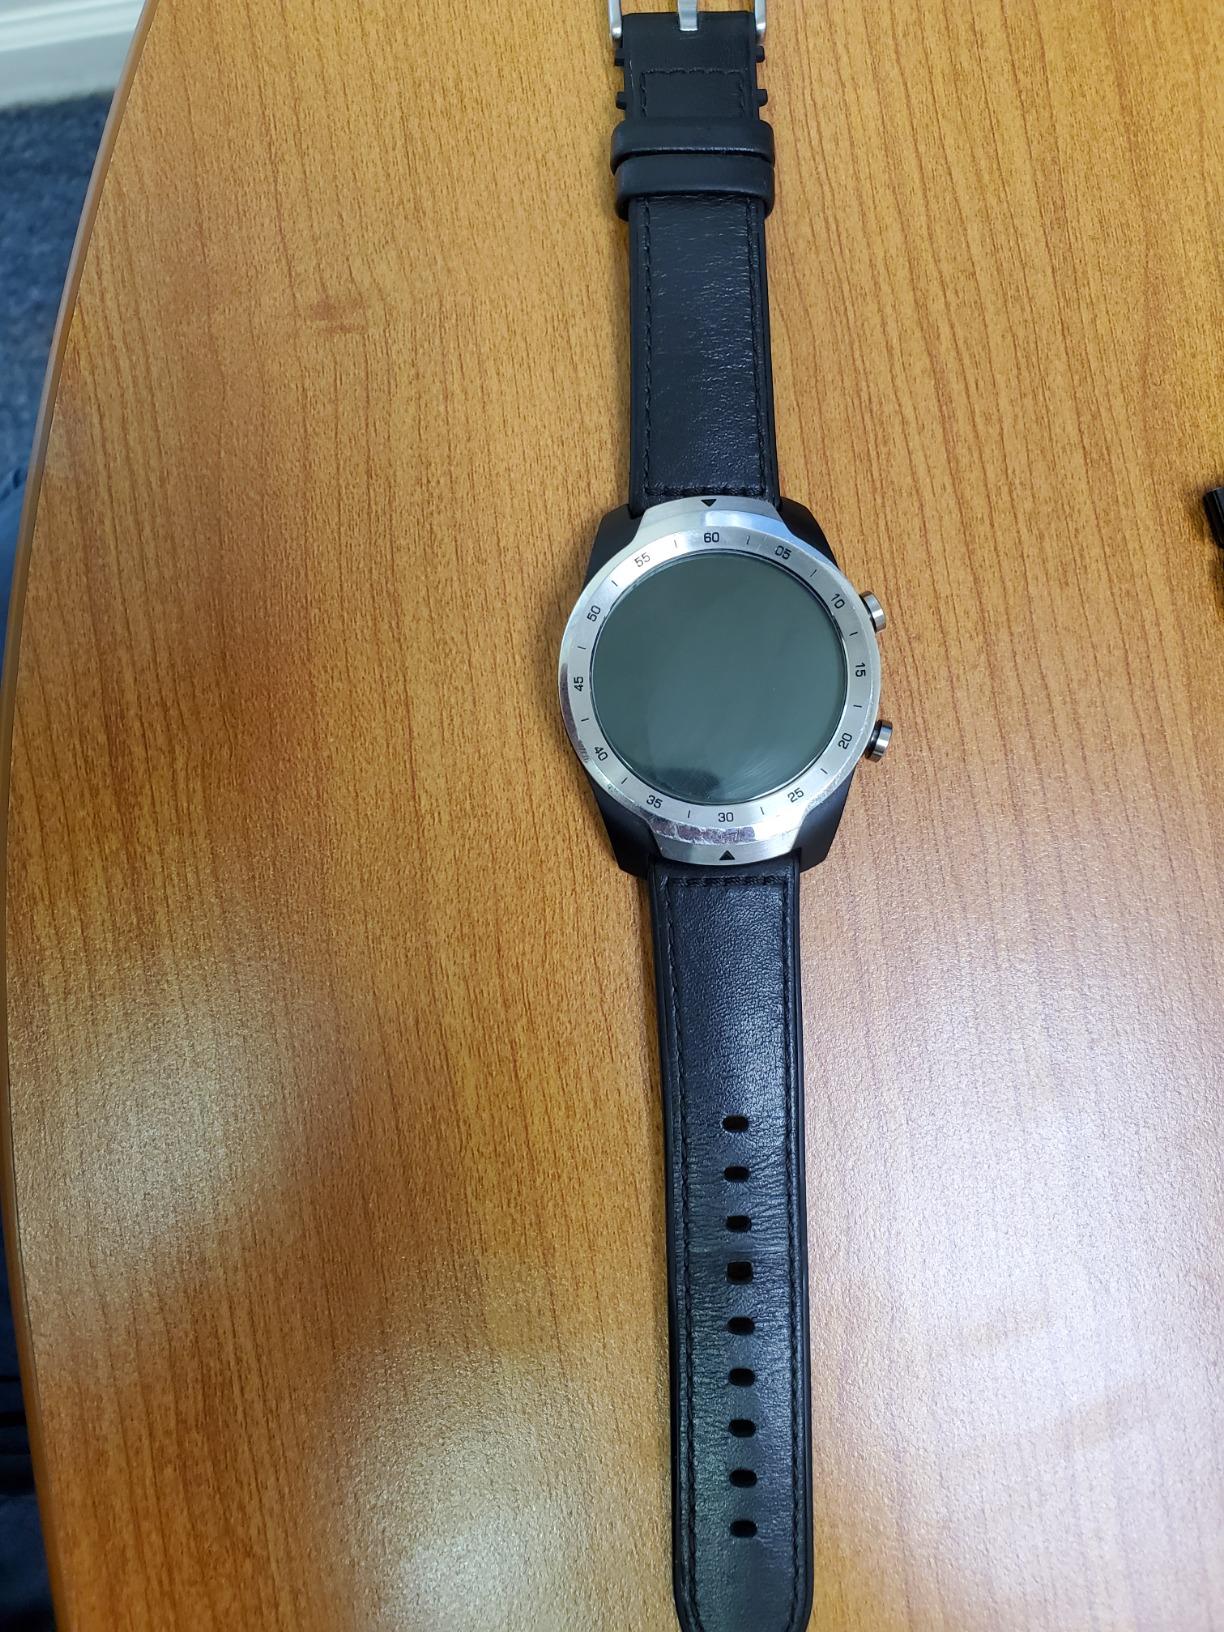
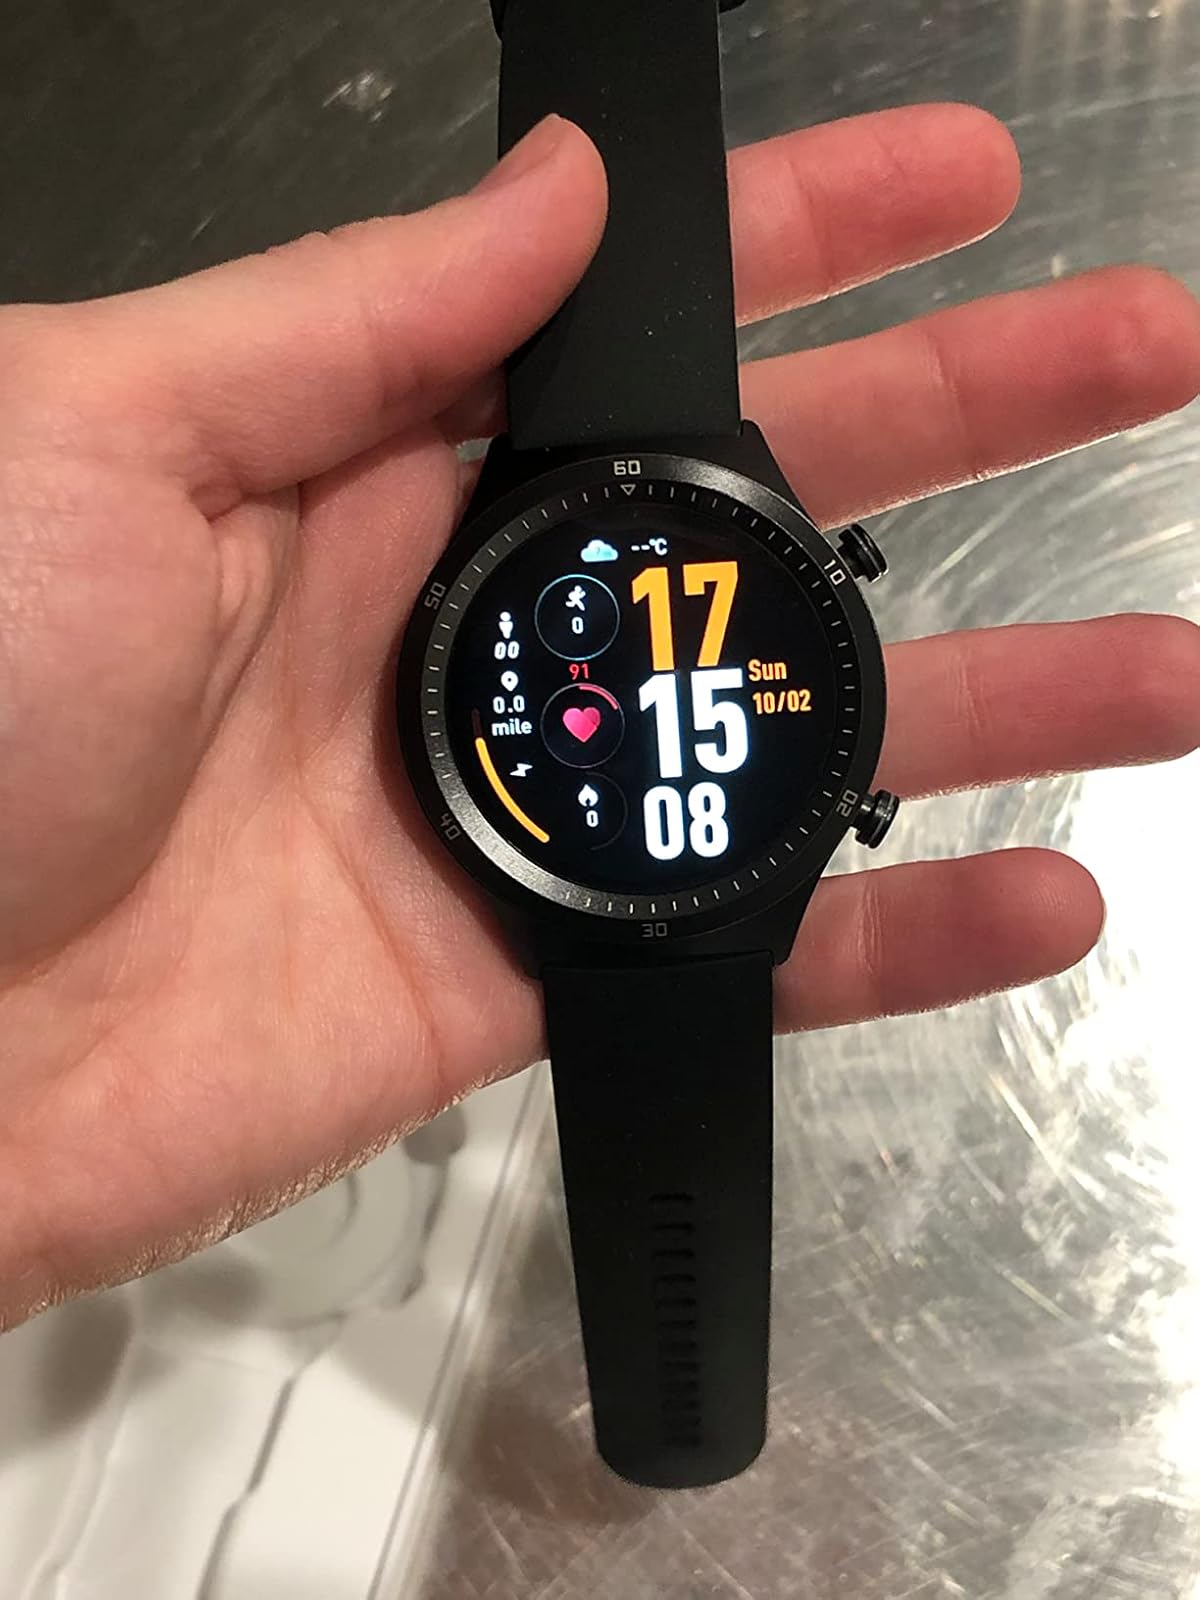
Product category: smartwatch
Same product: no